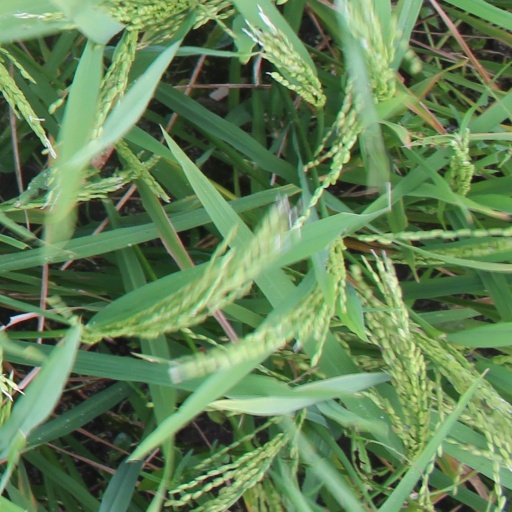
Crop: rice